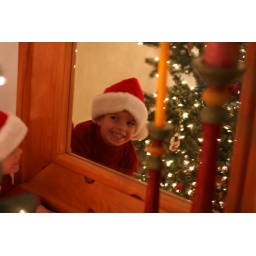
he found the santa hat and then found himself in the mirror behind the tree